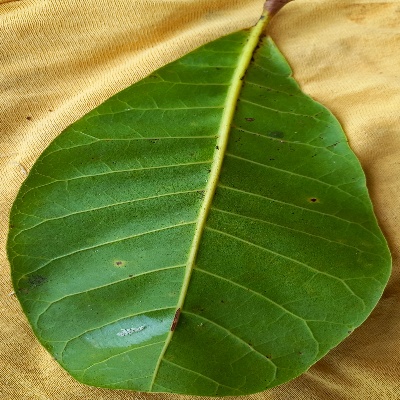
Crop: Cashew
Condition: anthracnose